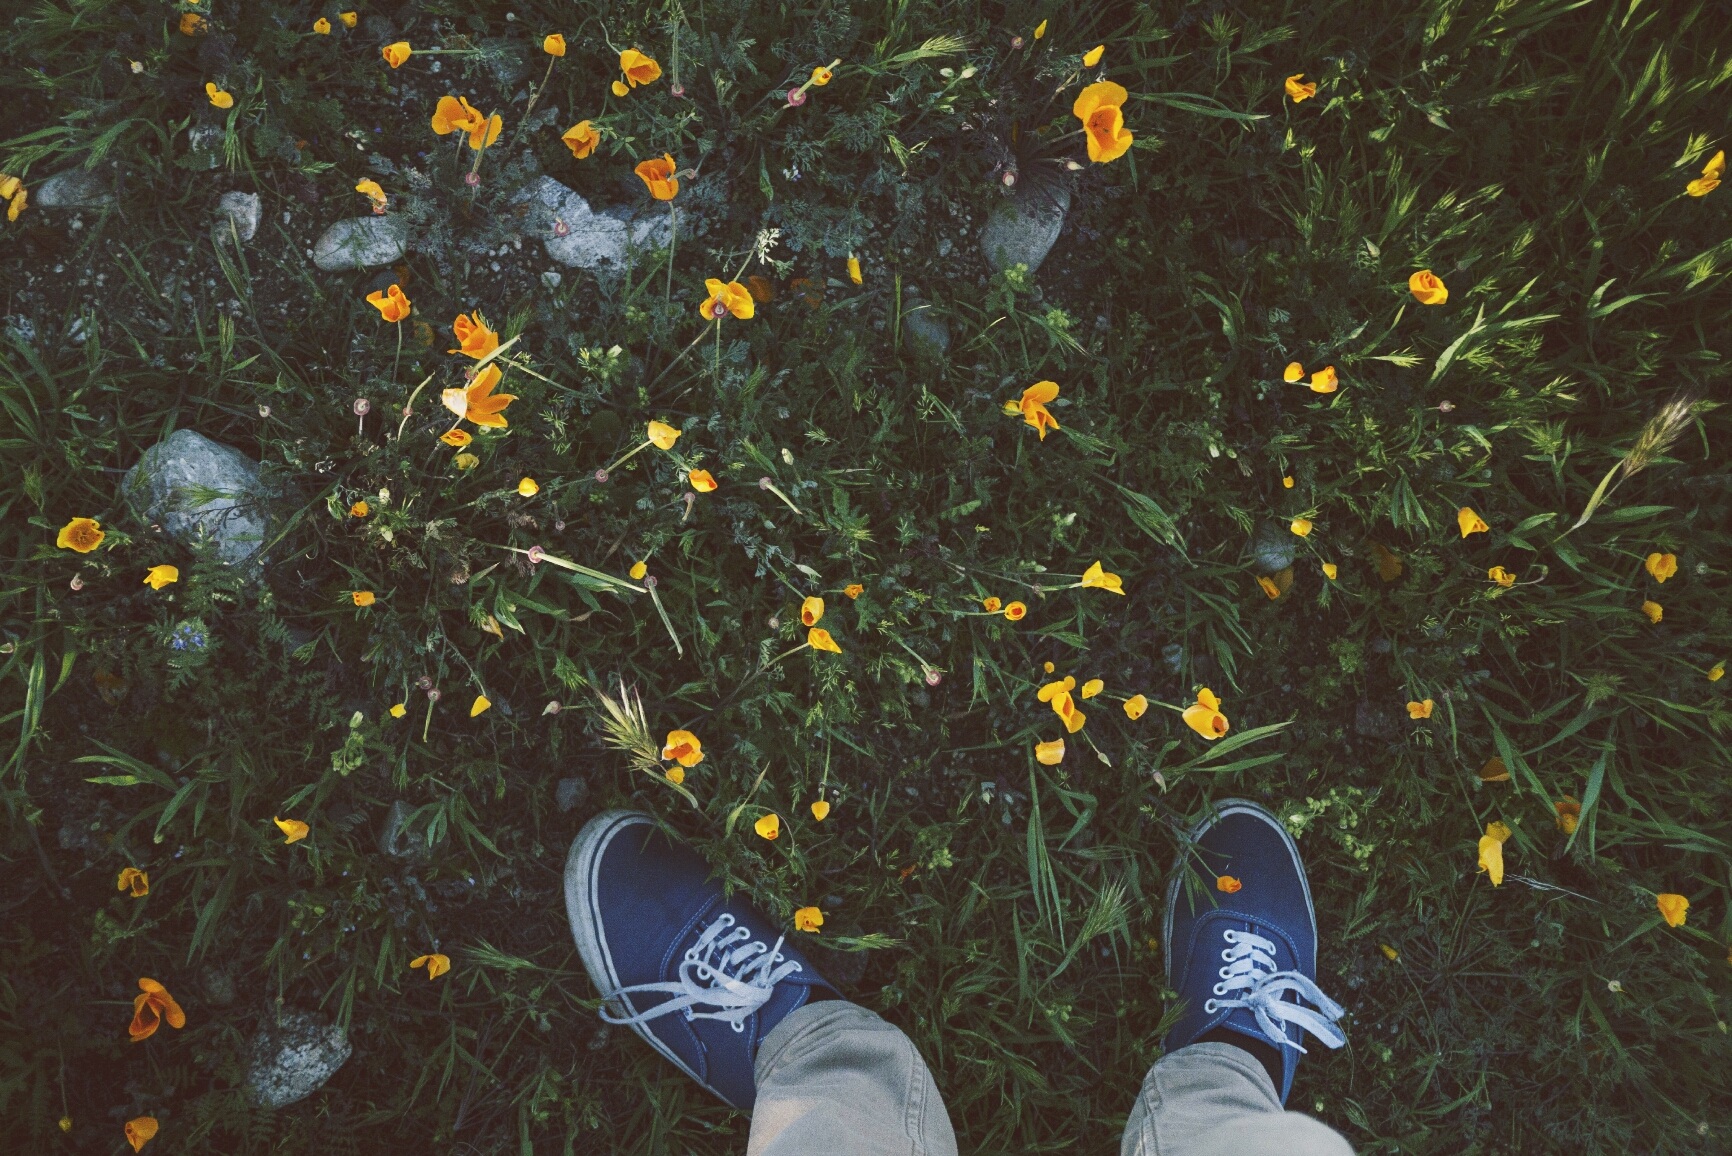
nature, grass, sunlight, leaf, flower, insect, autumn, yellow, garden, season, flowers, shoes, sneakers, weeds